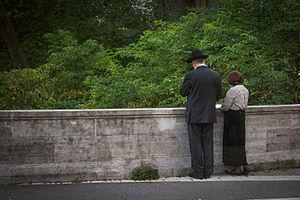
Le tashlikh (hébreu תשליך, «
Le tashlikh est une coutume juive d'origine ancienne. Elle est pratiquée l'après-midi de Rosh Hashana. Les péchés de l'année écoulée sont symboliquement « envoyés », en jetant des bouts de pain, dans une rivière, un lac, la mer, l'océan, ou tout point d'eau courante, naturel de préférence.